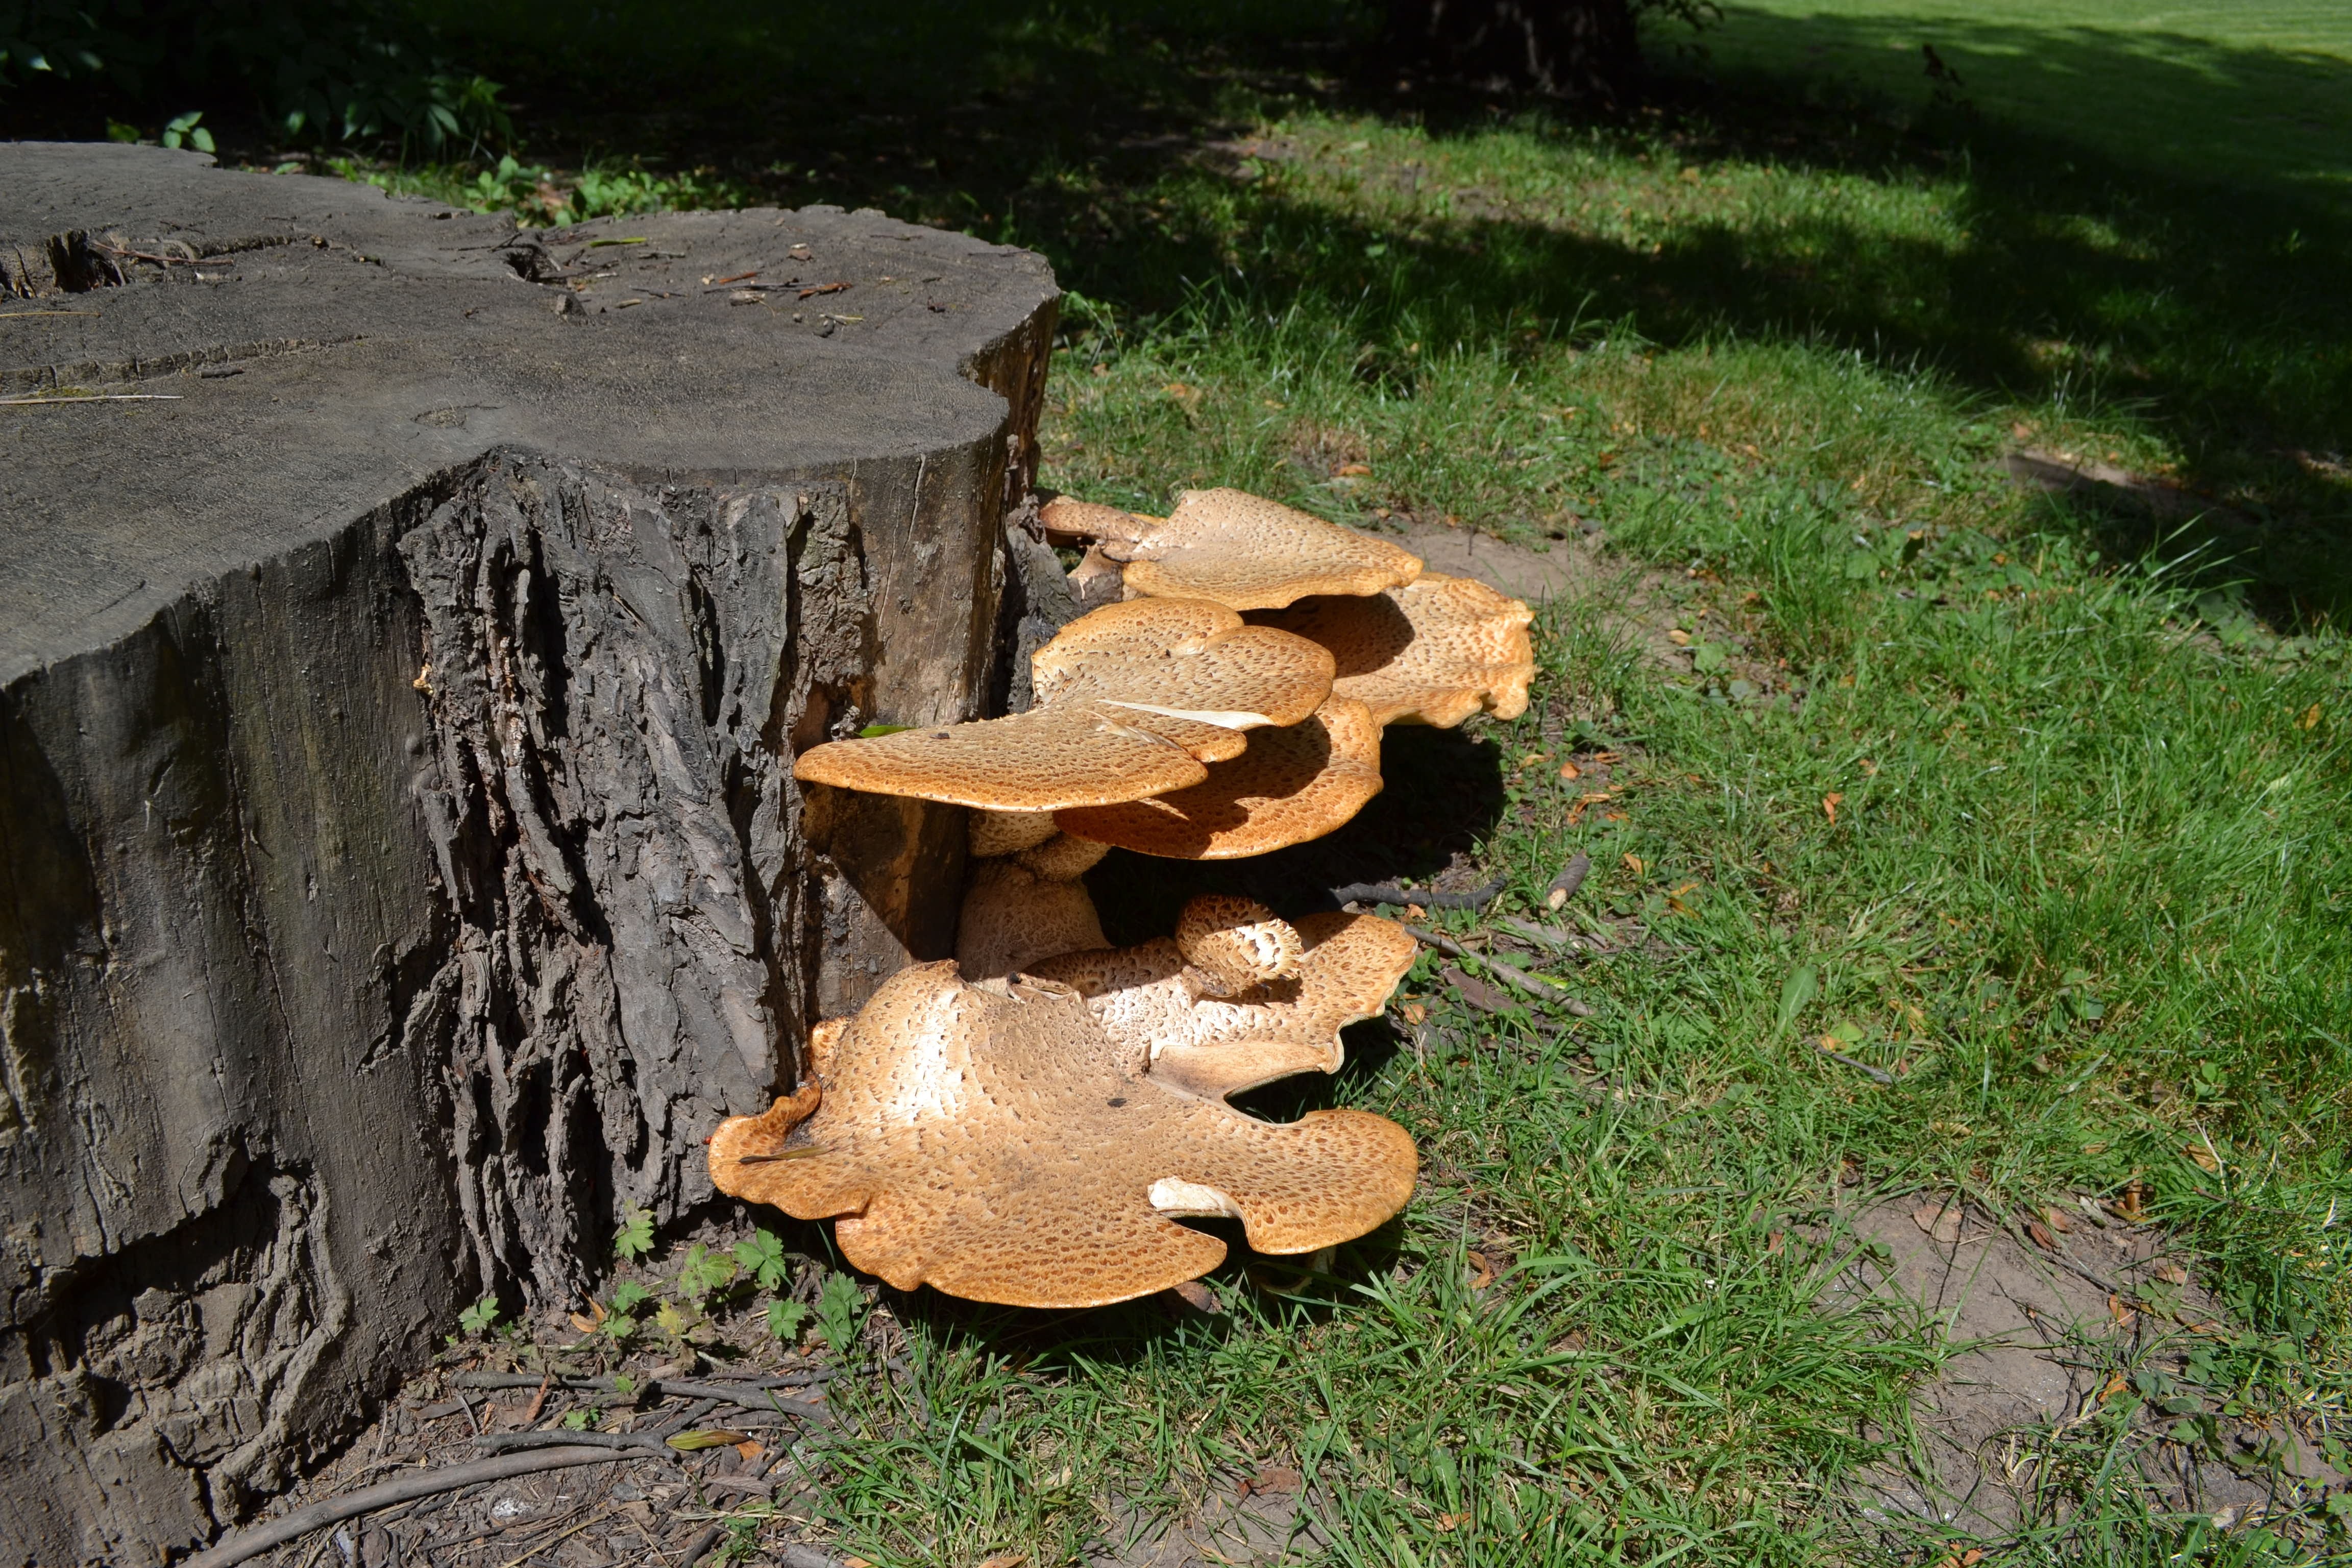
tree, forest, wood, lawn, leaf, trunk, soil, mushrooms, hub, tree stump, yard, woody plant